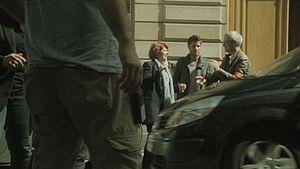
Véronique Genest, Guillaume Gabriel et Alex Waltz. Clap de fin du 101ème et dernier épisode de la série ""Julie Lescaut"" (réalisé par René Manzor)"